Giovanni Tocci

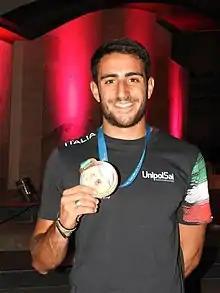
Tocci in 2017

Giovanni Tocci (born 31 August 1994) is an Italian diver. He competed in the men's synchronized 3 metre springboard at the 2016 Summer Olympics, where he and Andrea Chiarabini finished 6th out of 8 teams.